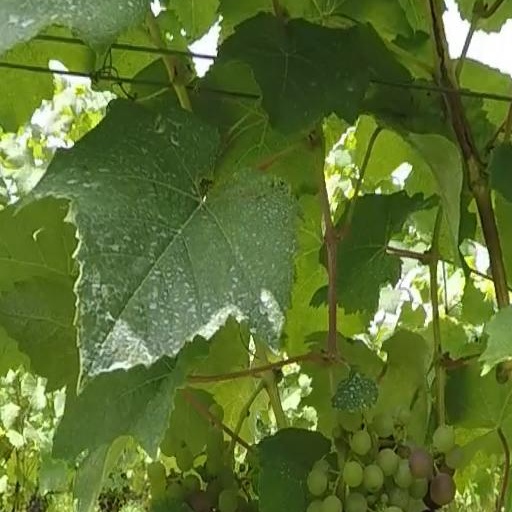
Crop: grape